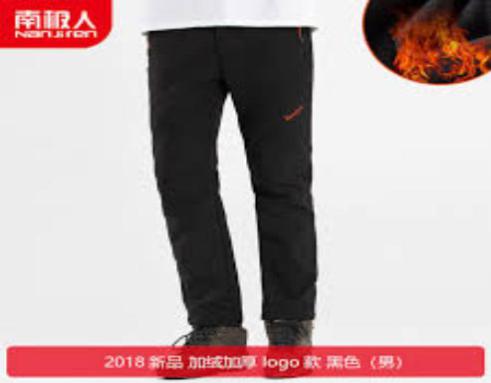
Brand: nanjiren
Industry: Clothes